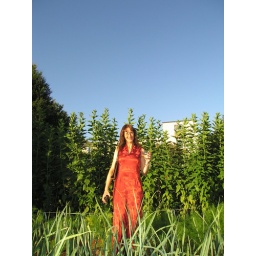
sue in red dress stoke gabriel